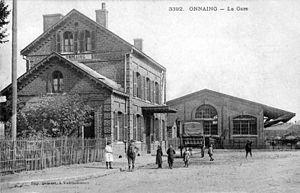
La gare d'Onnaing vers 1900.
La gare d'Onnaing est une gare ferroviaire française de la ligne de Douai à Blanc-Misseron, située sur le territoire de la commune d'Onnaing, dans le département du Nord, en région Hauts-de-France.